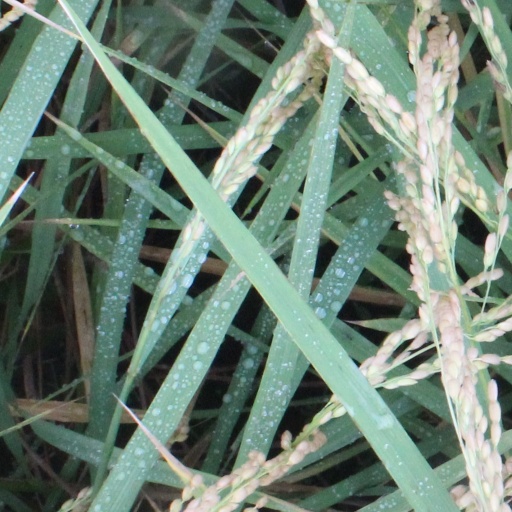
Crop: rice